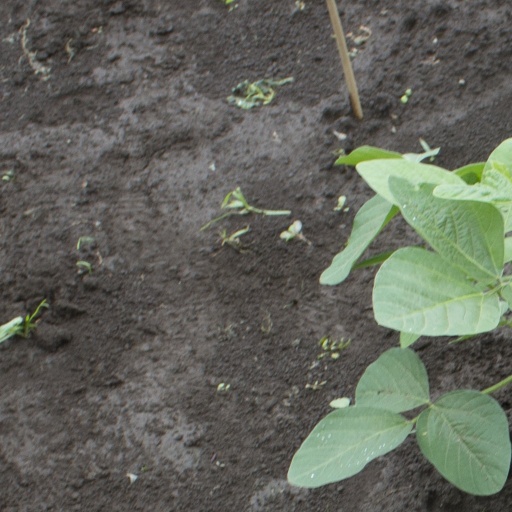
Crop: soybean